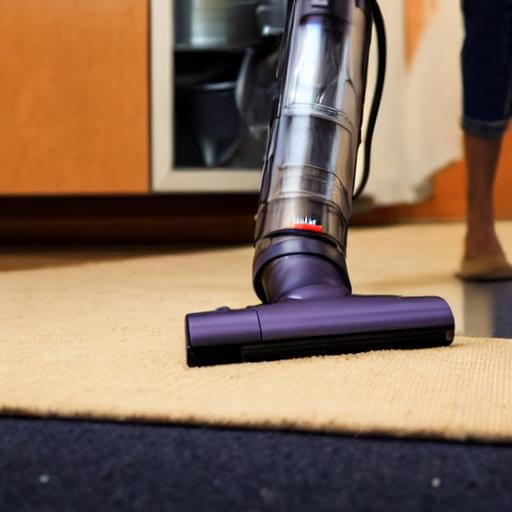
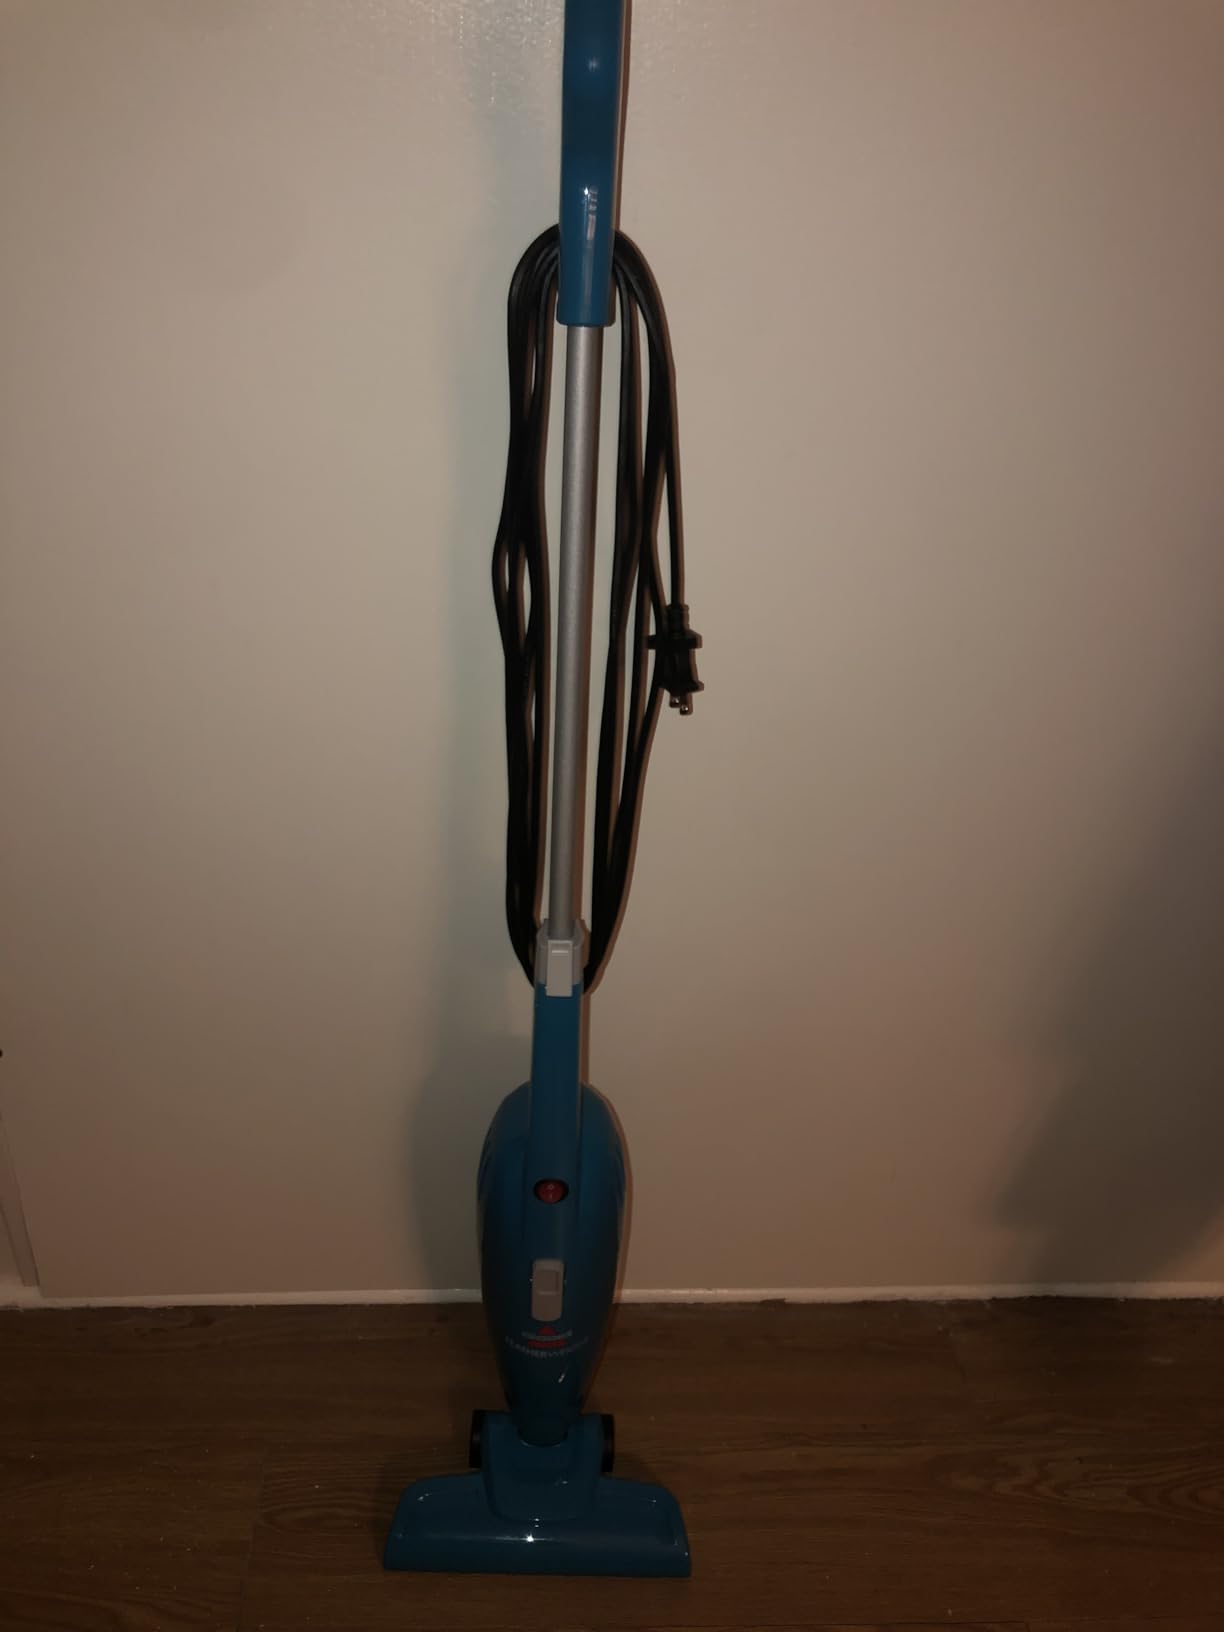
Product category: items_vacuum
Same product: no